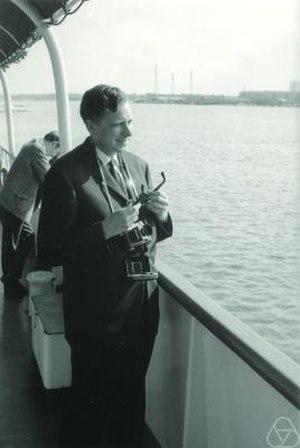
Hans Grauert est un mathématicien allemand réputé, actif après la Seconde Guerre mondiale. Il est spécialiste de la théorie des fonctions en plusieurs variables, et notamment des variétés complexes, la théorie des faisceaux, et la géométrie algébrique.